The Dark Pictures Anthology: Man of Medan

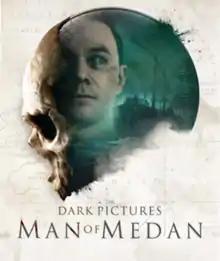
Box art featuring Conrad, one of the game's five protagonists

The Dark Pictures Anthology: Man of Medan is a 2019 interactive drama and survival horror video game with paranormal horror elements developed by Supermassive Games and published by Bandai Namco Entertainment. It is the first game of "The Dark Pictures Anthology", a series of standalone horror video games. "Man of Medan" features a cast of five playable protagonists and a multilinear narrative influenced by player choice. The game's decision-making scenes, of which there are several, can significantly alter the trajectory of the plot and change the relationships between the main characters. Due to these choices, any of the five protagonists can die permanently.